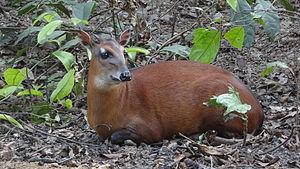
Cephalophus dorsalis ou céphalophe à bande dorsale.
Le Céphalophe à bande dorsale est un mammifère appartenant à la famille des Bovidae vivant en Afrique.